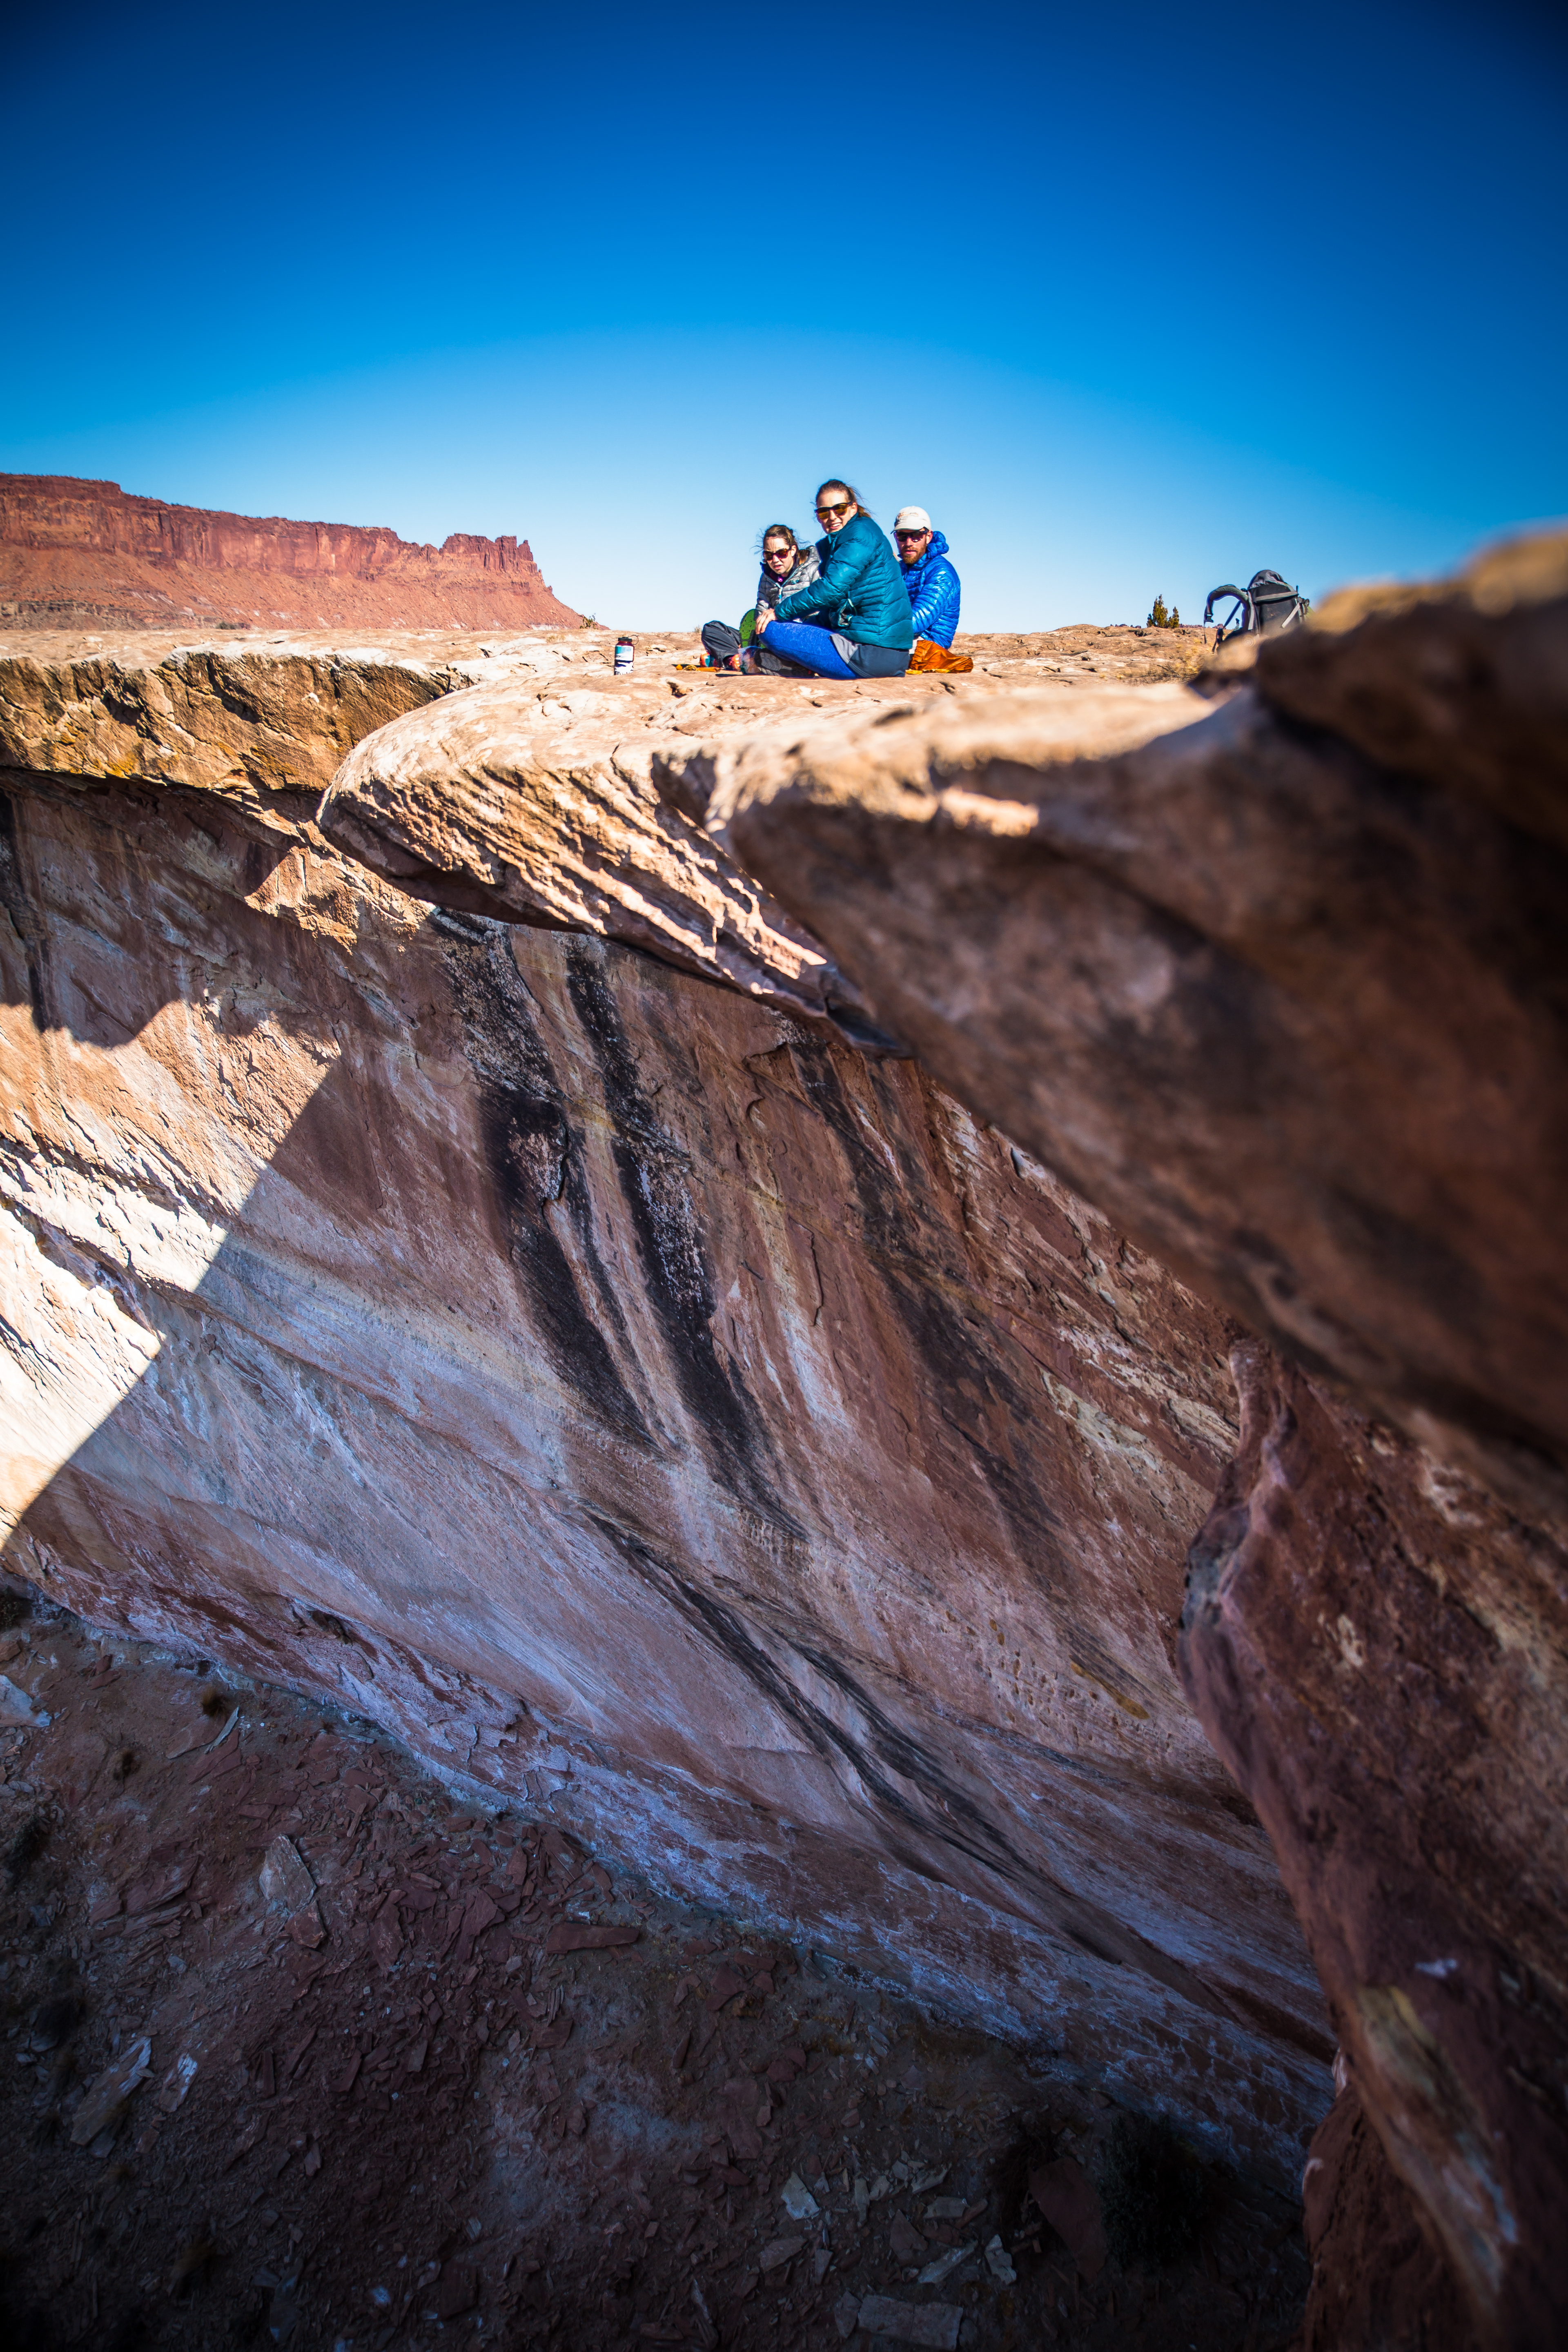
landscape, sea, rock, mountain, drop, adventure, cliff, backpacker, extreme sport, camping, terrain, overlook, canyons, rocks, outdoors, fun, geology, cool, backpacking, cliffs, utah, epic, dangerzone, overhang, canyonlands, themaze, fuin, landform, geographical feature